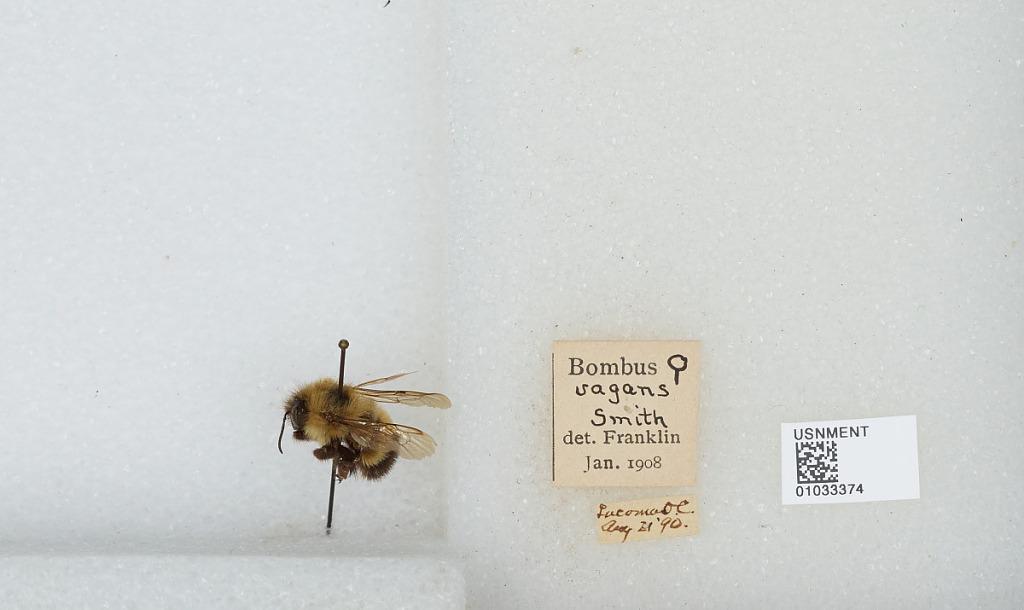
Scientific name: Bombus (Pyrobombus) vagans vagans Smith
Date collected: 1890-8-21
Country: United States
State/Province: District of Columbia
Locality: Takoma
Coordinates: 38.9747, -77.0217
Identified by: Franklin